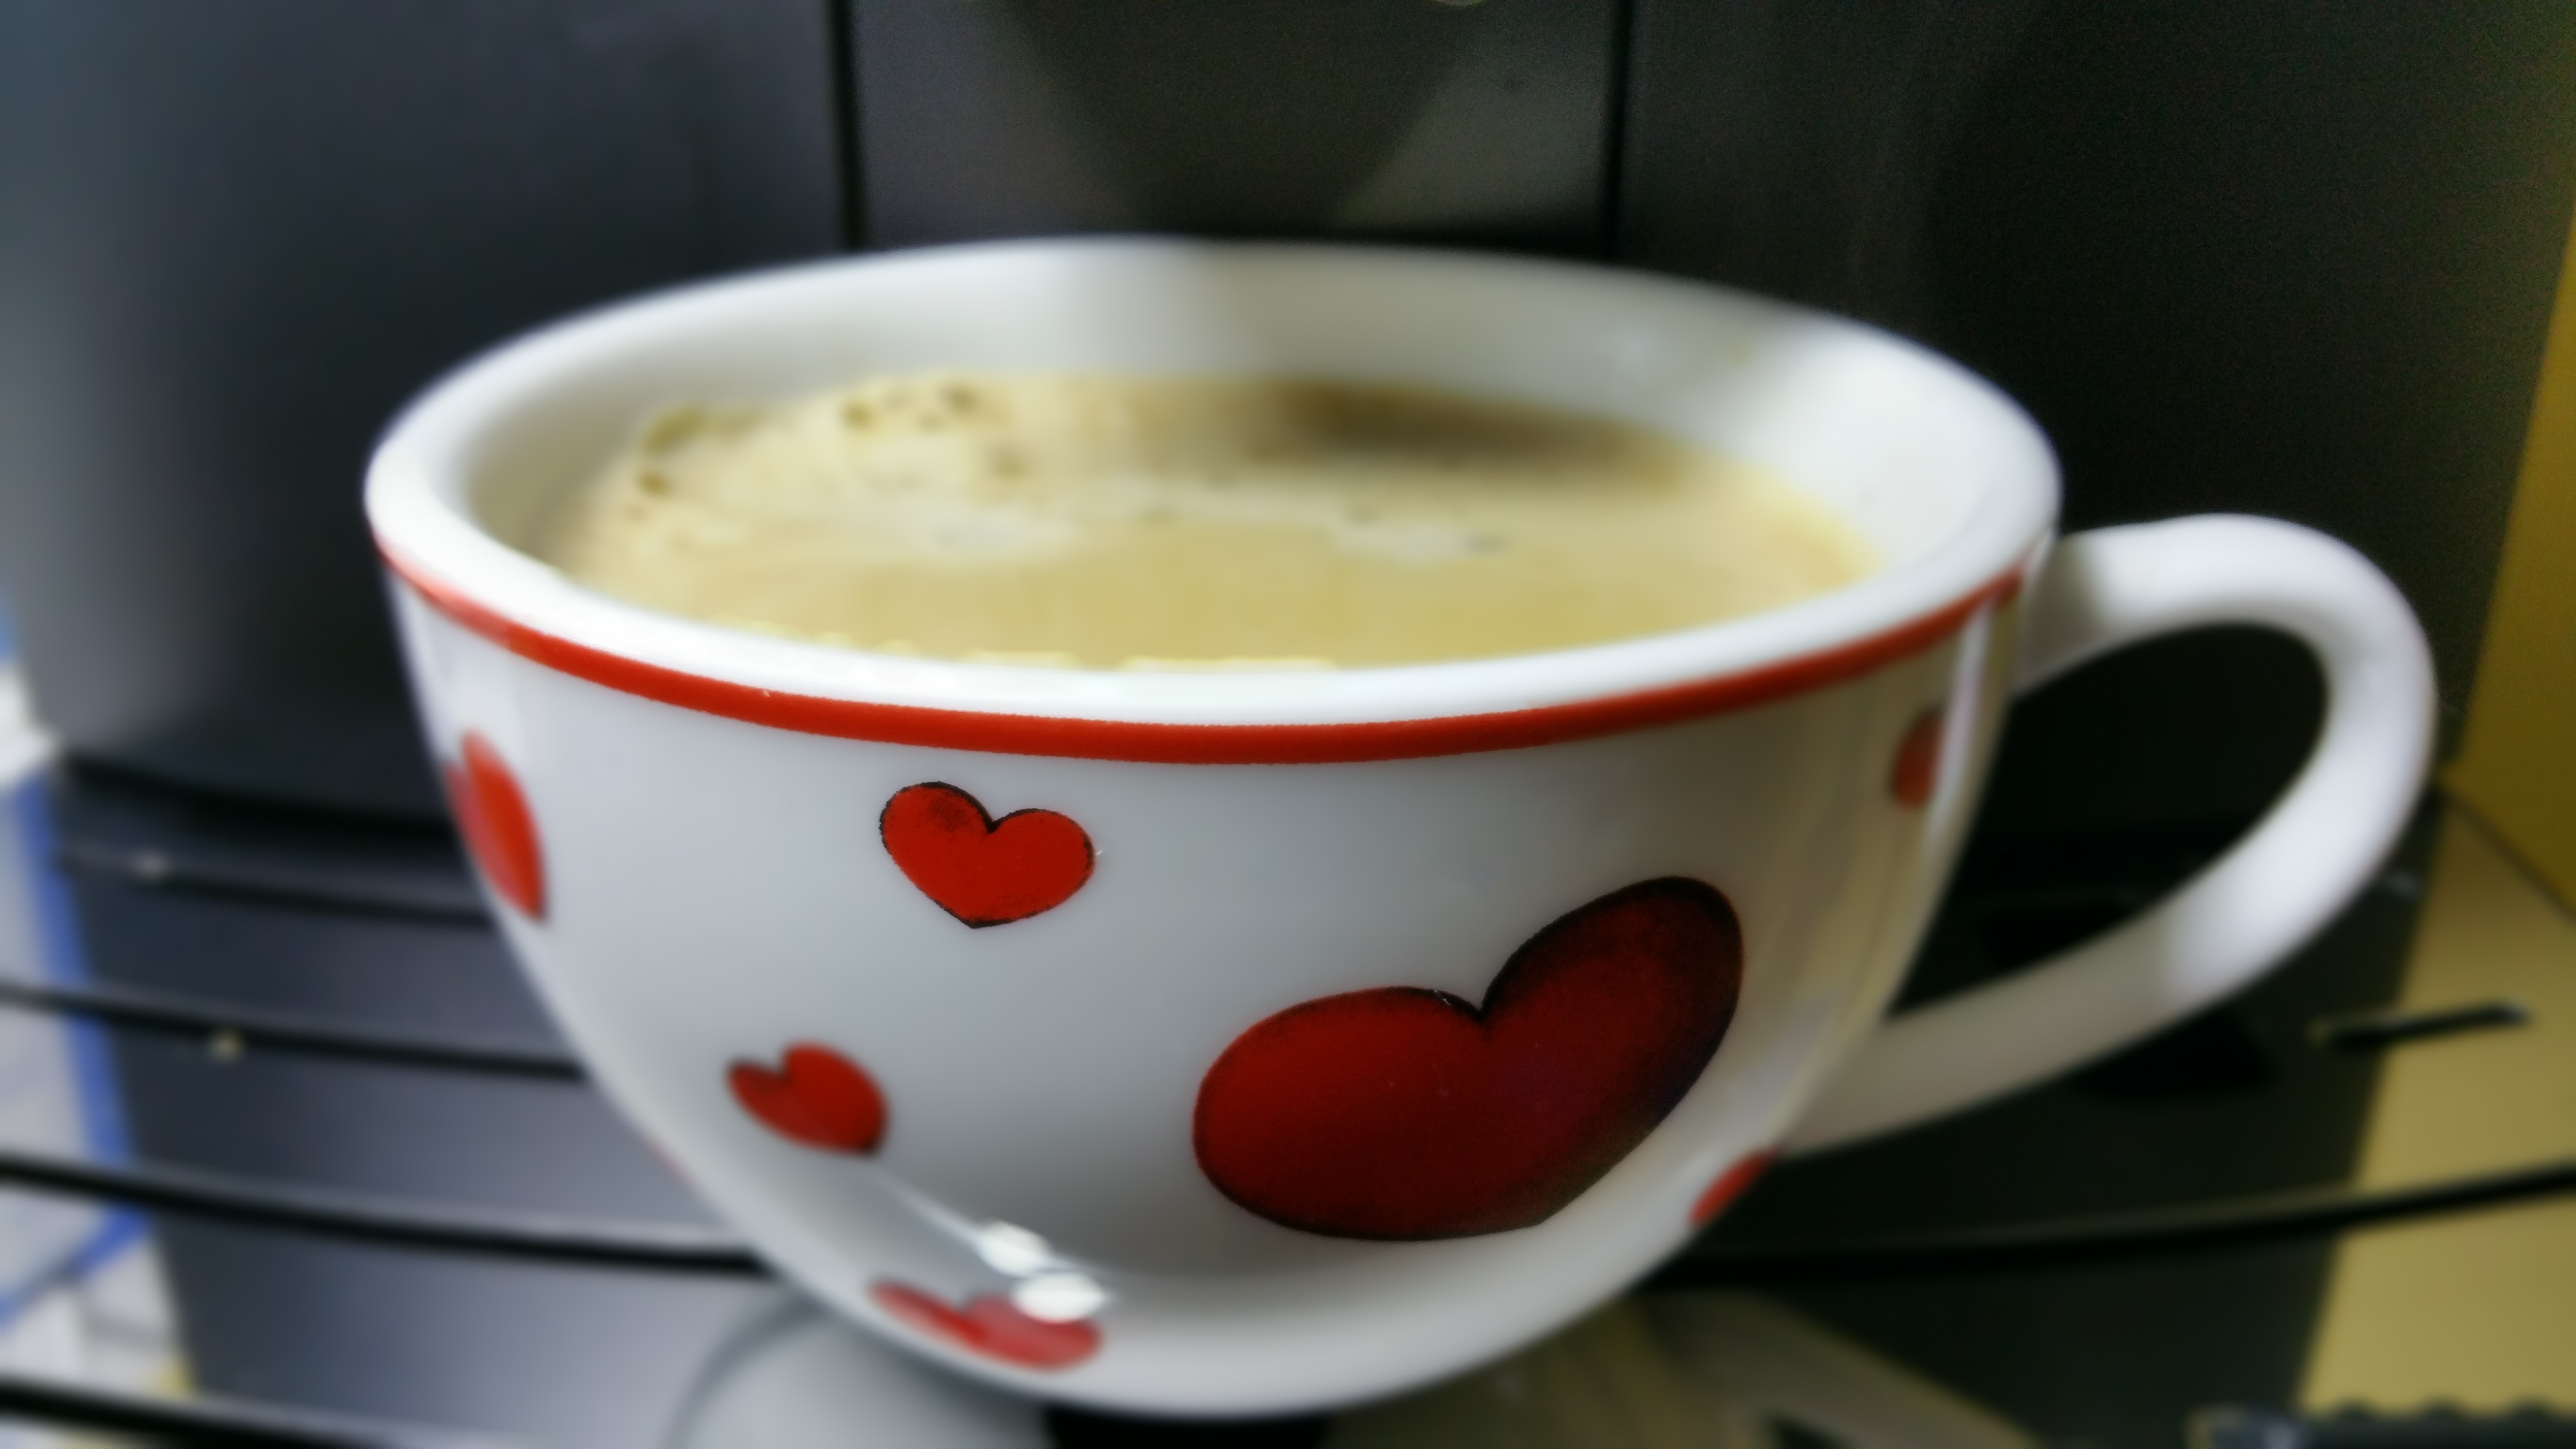
coffee, tea, cup, heart, dish, meal, food, drink, breakfast, espresso, coffee cup, caffeine, valentine's day